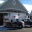
Label: ambulance